Shaque

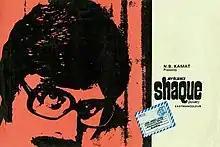

Shaque is a 1976 Bollywood drama film directed by Aruna-Vikas. The film stars Vinod Khanna, Shabana Azmi and Utpal Dutt.